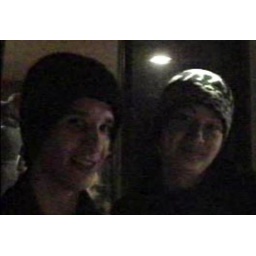
at Matt's house on New Year'sLook how cute we are in our little hats.